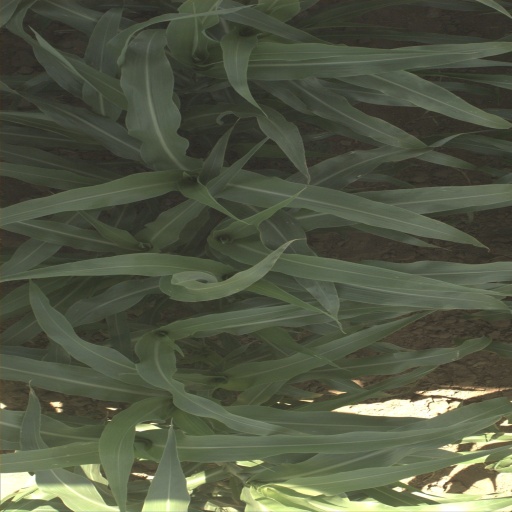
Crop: sorghum